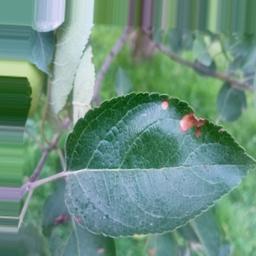
Label: Alternaria